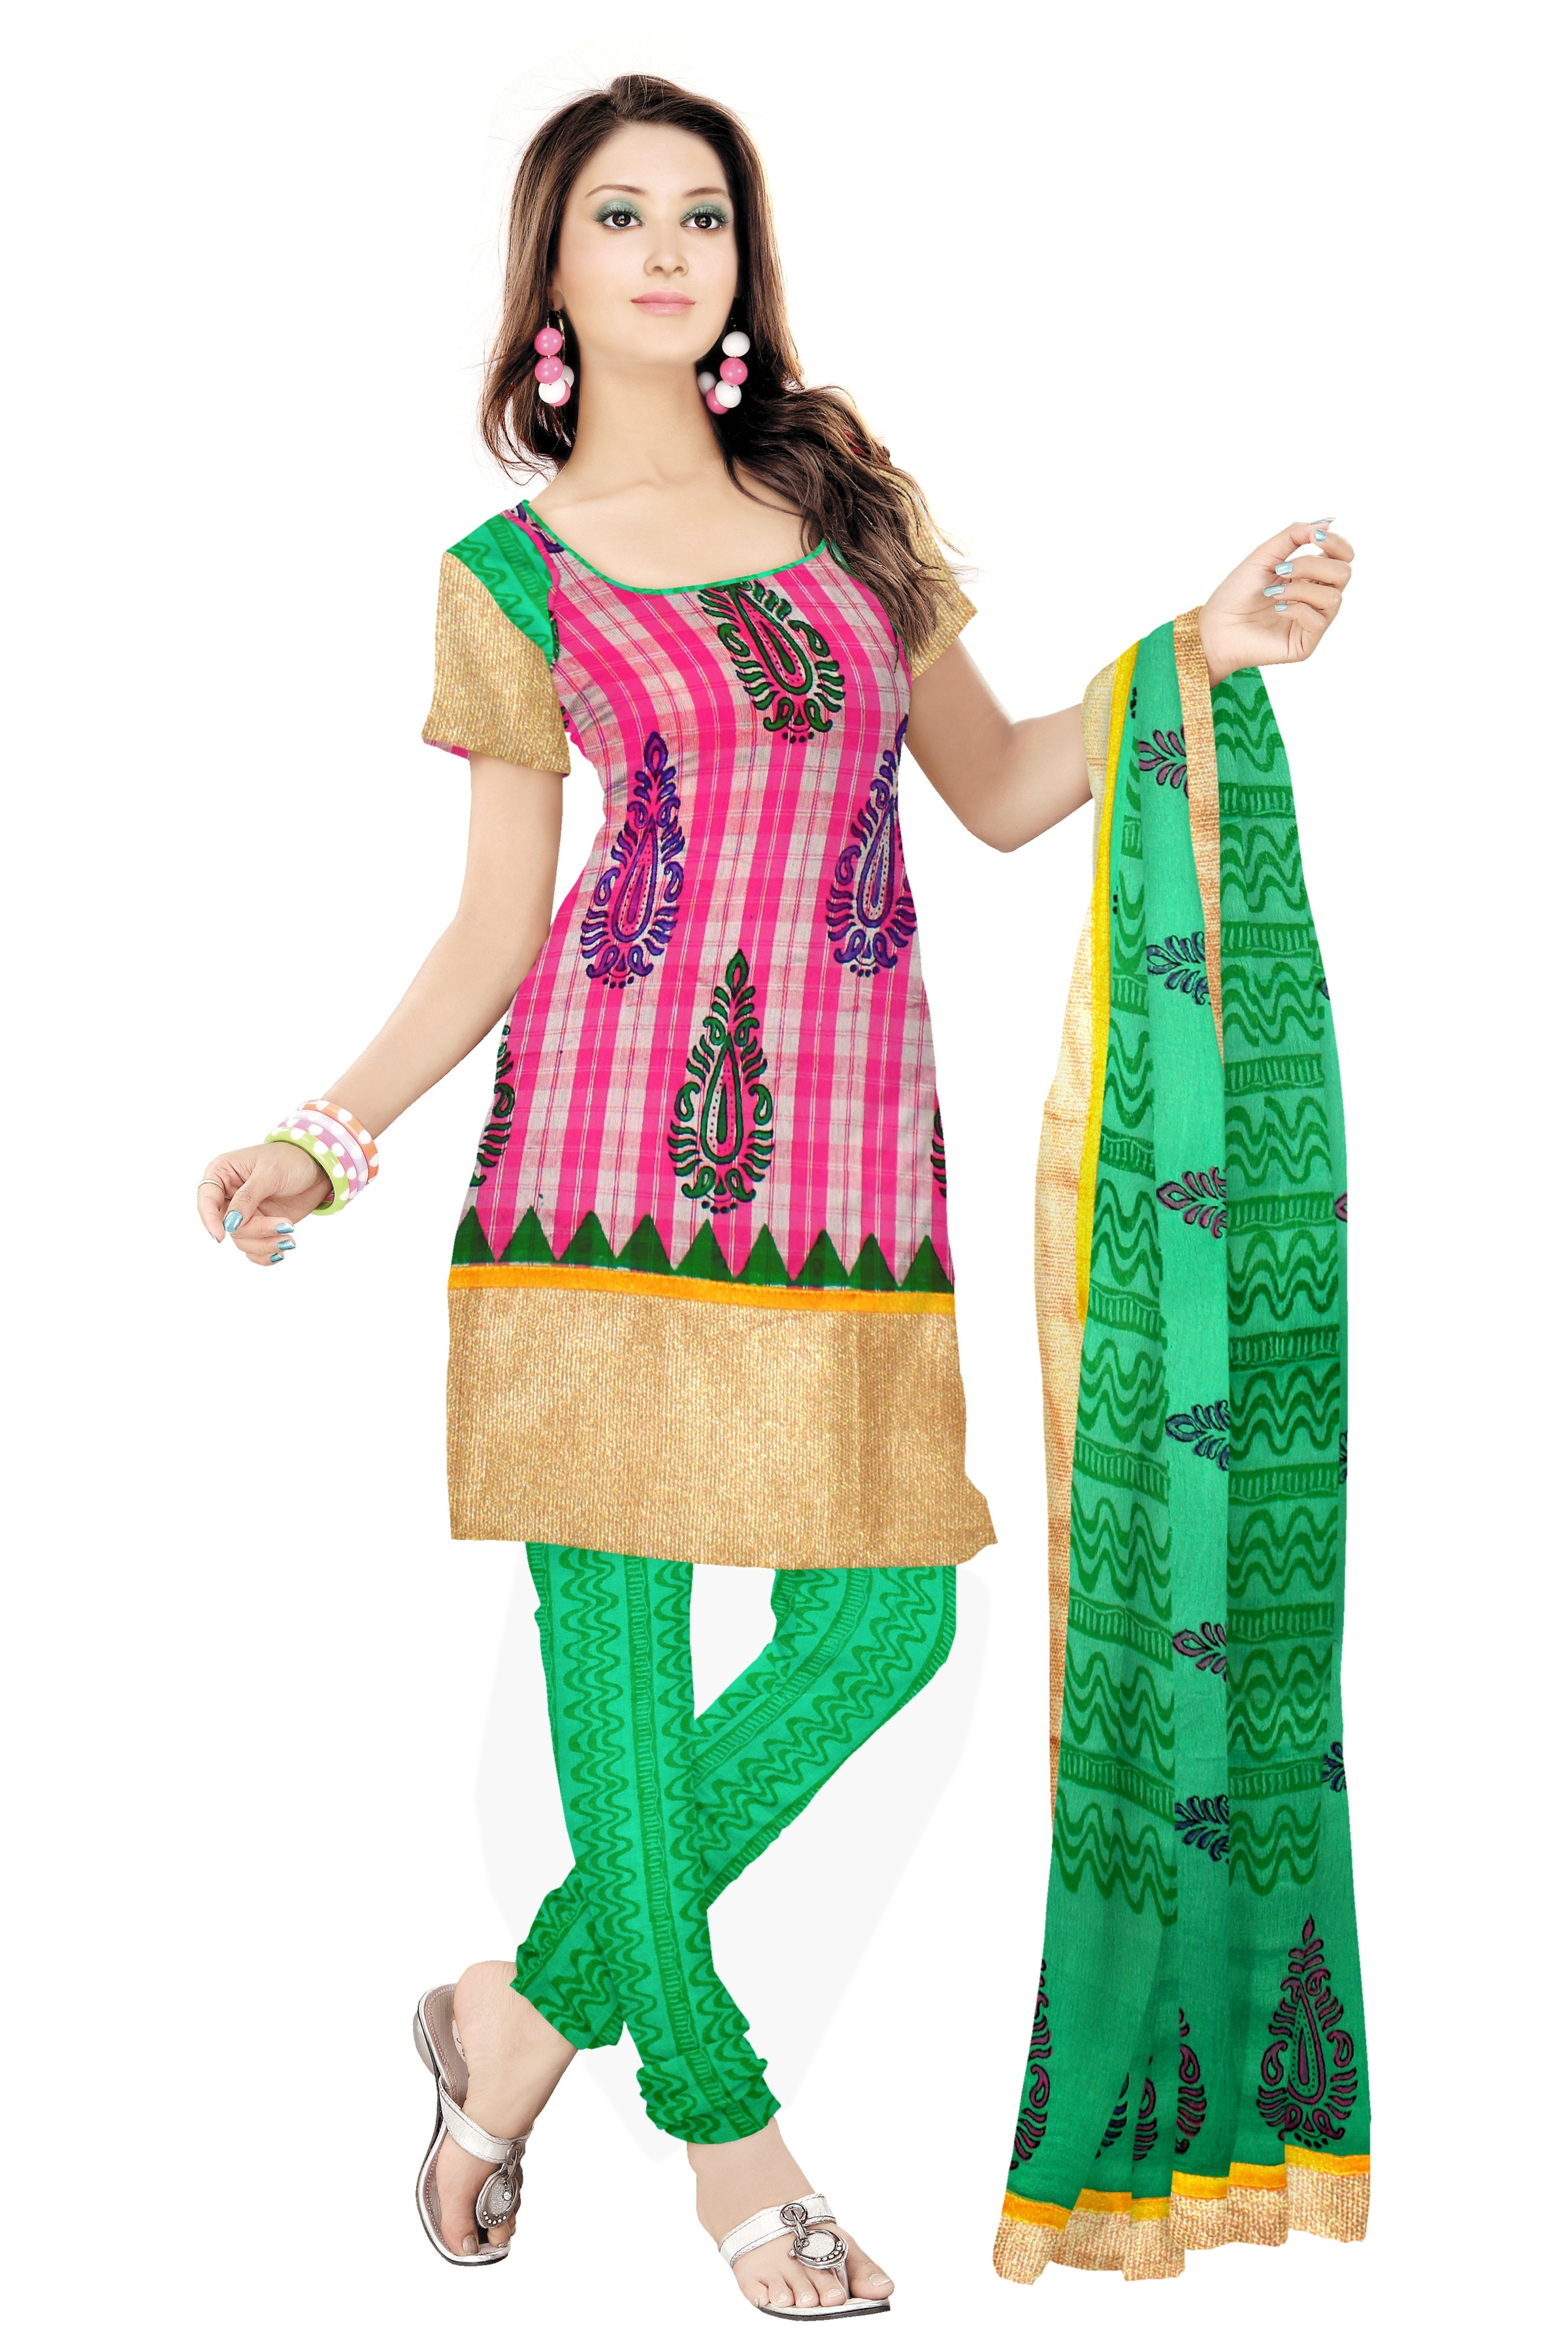
girl, woman, pattern, model, green, fashion, clothing, textile, art, dress, design, sari, magenta, cotton, indian, silk, abdomen, sleeve, fashion design, indian clothing